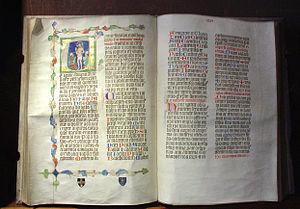
Pontifical (Liber Pontificalis) d'Albert de Sternberg, 1376. En lettres initiales agenouillés, l'empereur Charles IV et Albert de Sternberg, évêque de LITOMYŠL fit écrire et enluminer ce livre manuscrit. Exposé à la bibliothèque du couvent de Strahov, Prague.
Olympios est exarque de Ravenne de 649 à 652, sous l’empereur byzantin Constans II. À ce poste, il est précédé de Platôn et suivi de Théodore. En plus d’être chargé de l’exarchat, Olympios doit faire accepter le Typos aux évêques d’Italie et arrêter le pape Martin Iᵉʳ qui n’a pas reçu l’autorisation de Constantinople pour prétendre au Saint-Siège. Après avoir échoué dans ces deux entreprises, l’exarque se rebelle contre Byzance, s’allie à Martin Iᵉʳ et part en expédition en Sicile contre les sarrasins. Il meurt de maladie en 652.
Une enluminure est une décoration exécutée à la main qui orne un manuscrit. Les techniques de l'imprimerie et de la gravure ont fait presque disparaître l'enluminure ; quelques livres imprimés en sont toutefois décorés.
Le monastère de Strahov, situé à Prague, est l'un des plus anciens monastères de la République tchèque. Il abrite notamment une célèbre bibliothèque baroque.